KRNFX

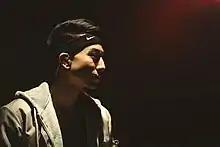
Video still of KRNFX performing with the Eh Bee Family in 2016

Terry Im (born May 13, 1989), better known by his stage name KRNFX (stylised krNfx; also pronounced "Korean FX"), is a Korean-Canadian beatboxer and singer. He is perhaps best known for his participation in the first season of "Canada's Got Talent" in 2012, as well as winning the first Canadian Beatbox Championships in 2010 and his YouTube videos.